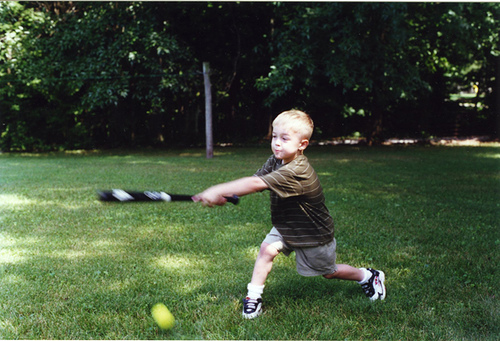
một cậu bé cố gắng đánh một quả bóng chày và bỏ lỡ